Verdi (crater)

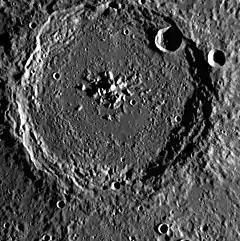
MESSENGER WAC image

Verdi is an impact crater on the planet Mercury. It was named after Italian Romantic composer Giuseppe Verdi (1813–1901) in 1979, as recognized by the International Astronomical Union. The crater's extensive ejecta blanket and secondary crater field are superposed on plains materials and older craters.